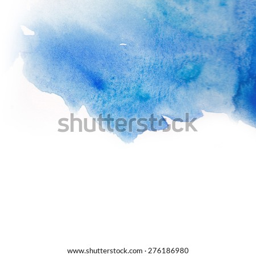
the abstract picturesque background for your text drawn with a water color .